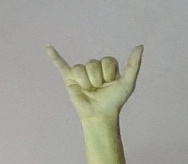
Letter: ya